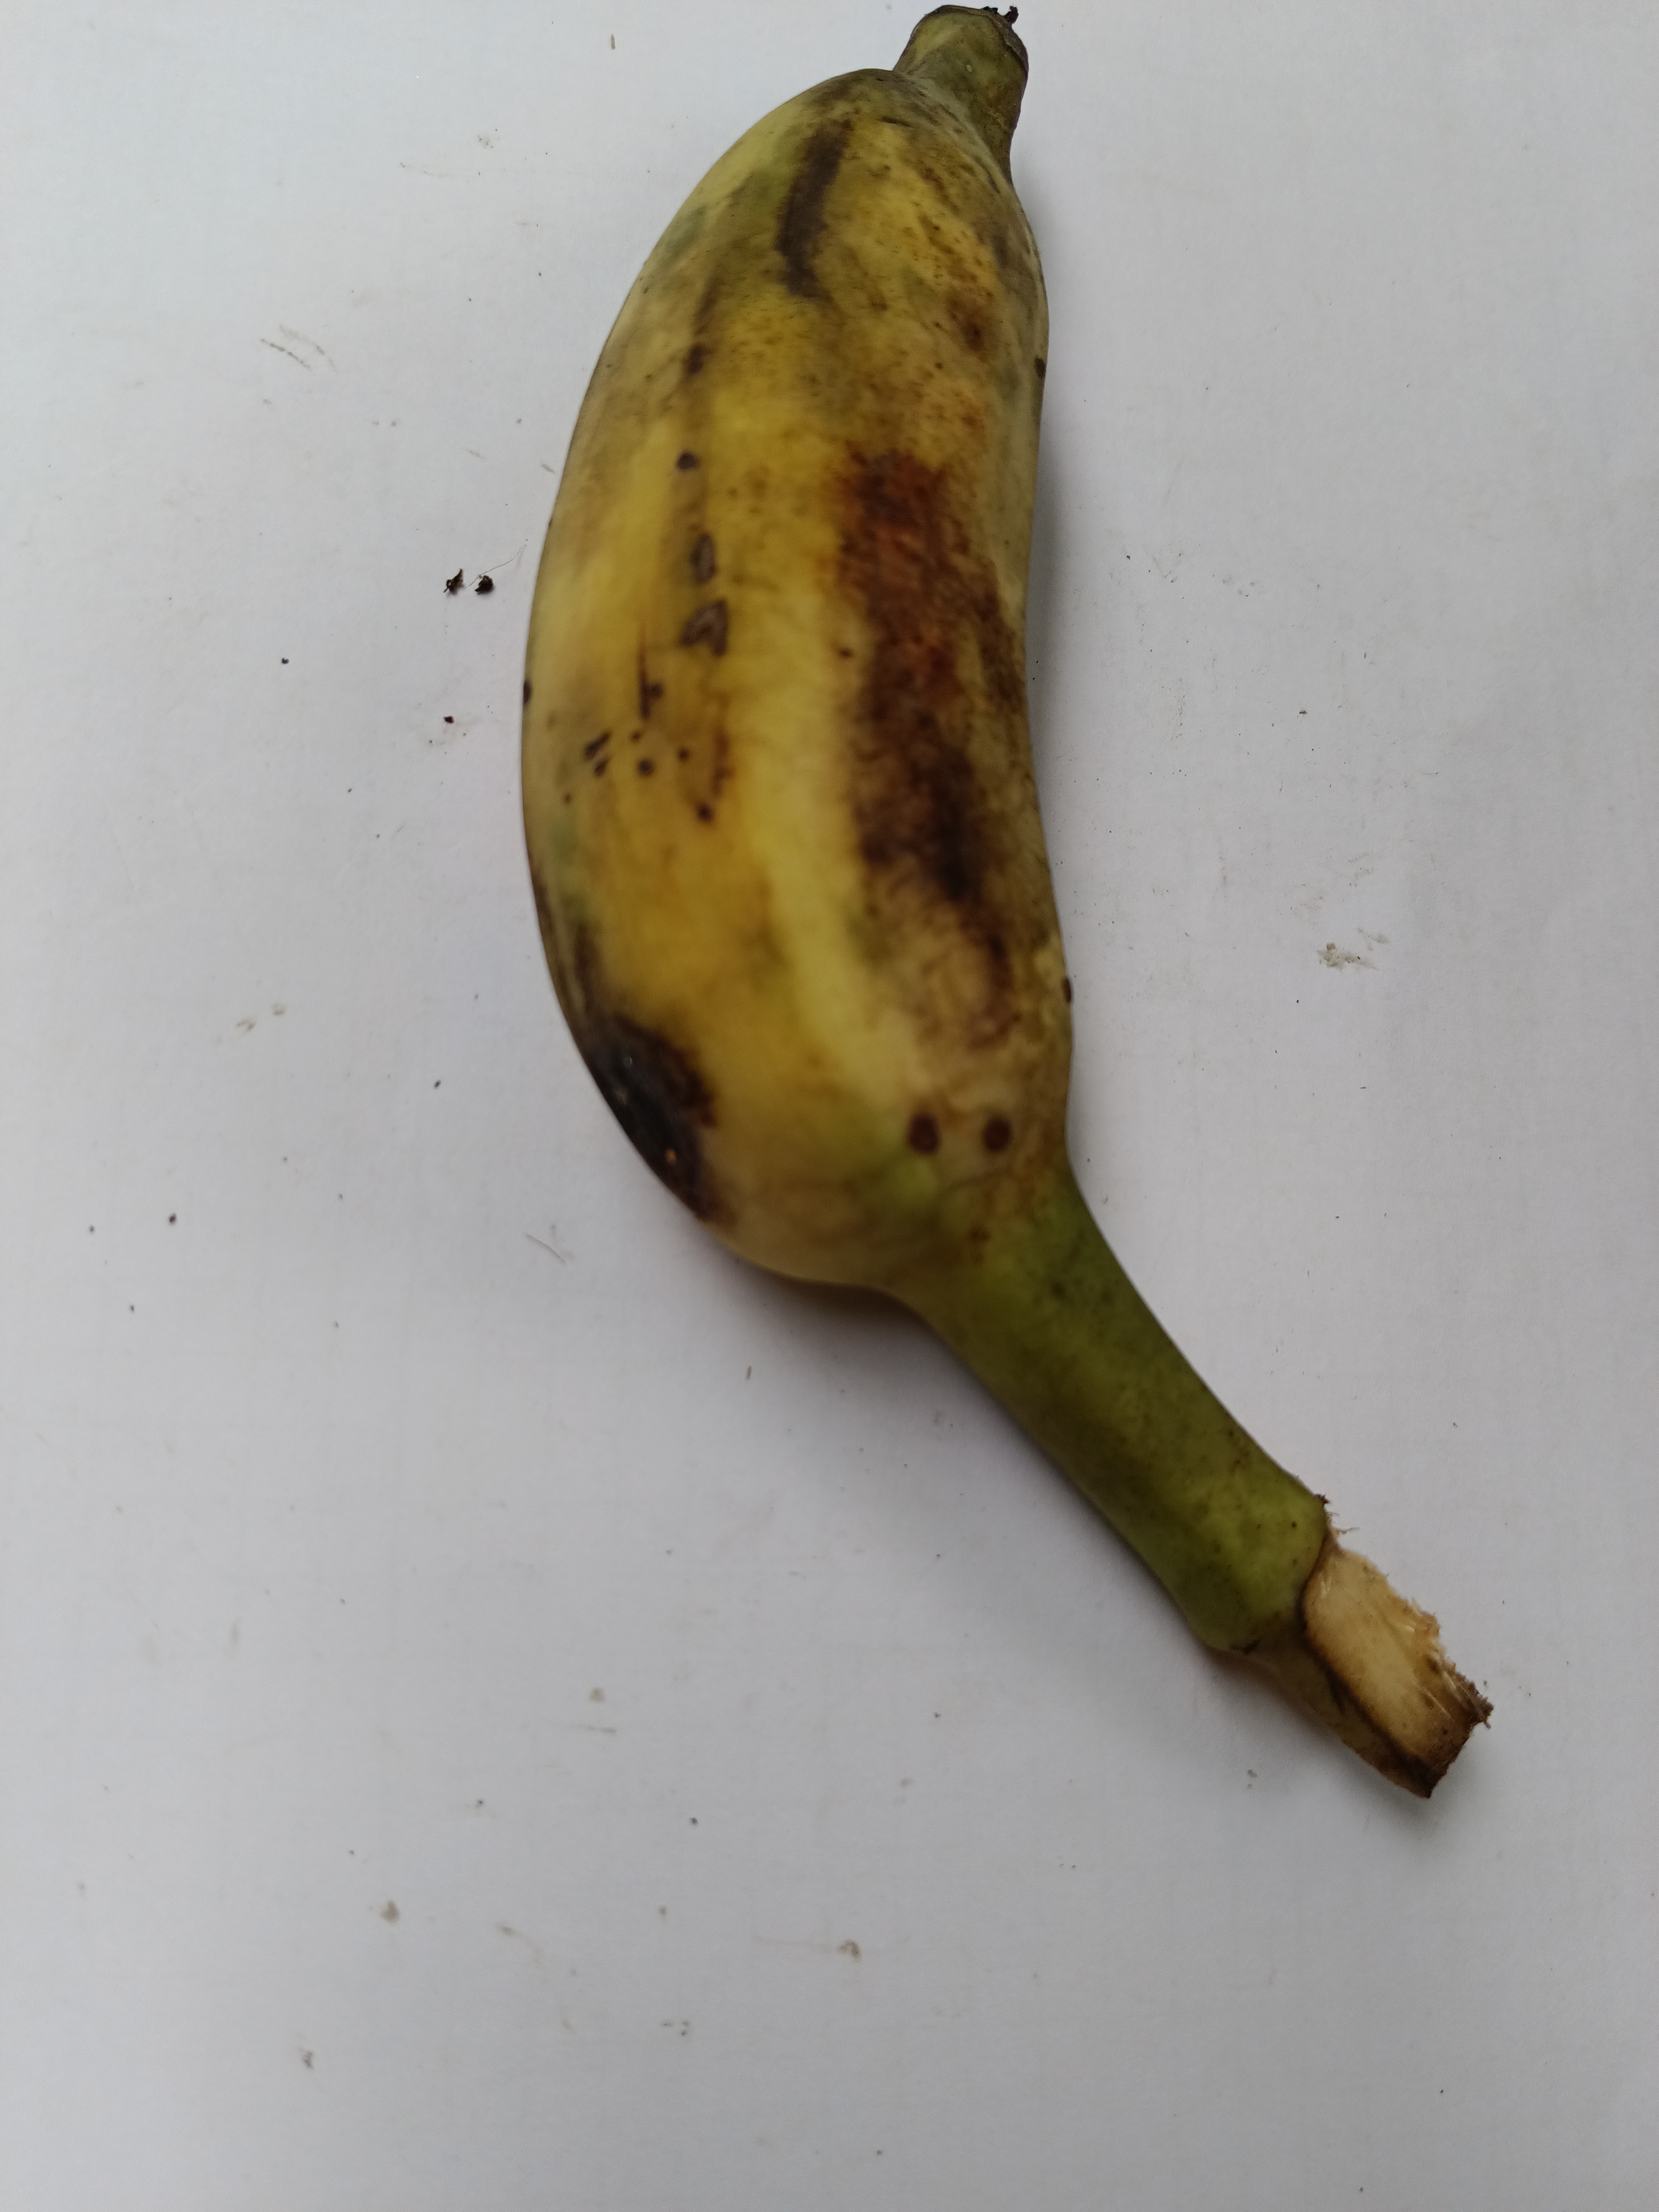
Banana variety: Deshi